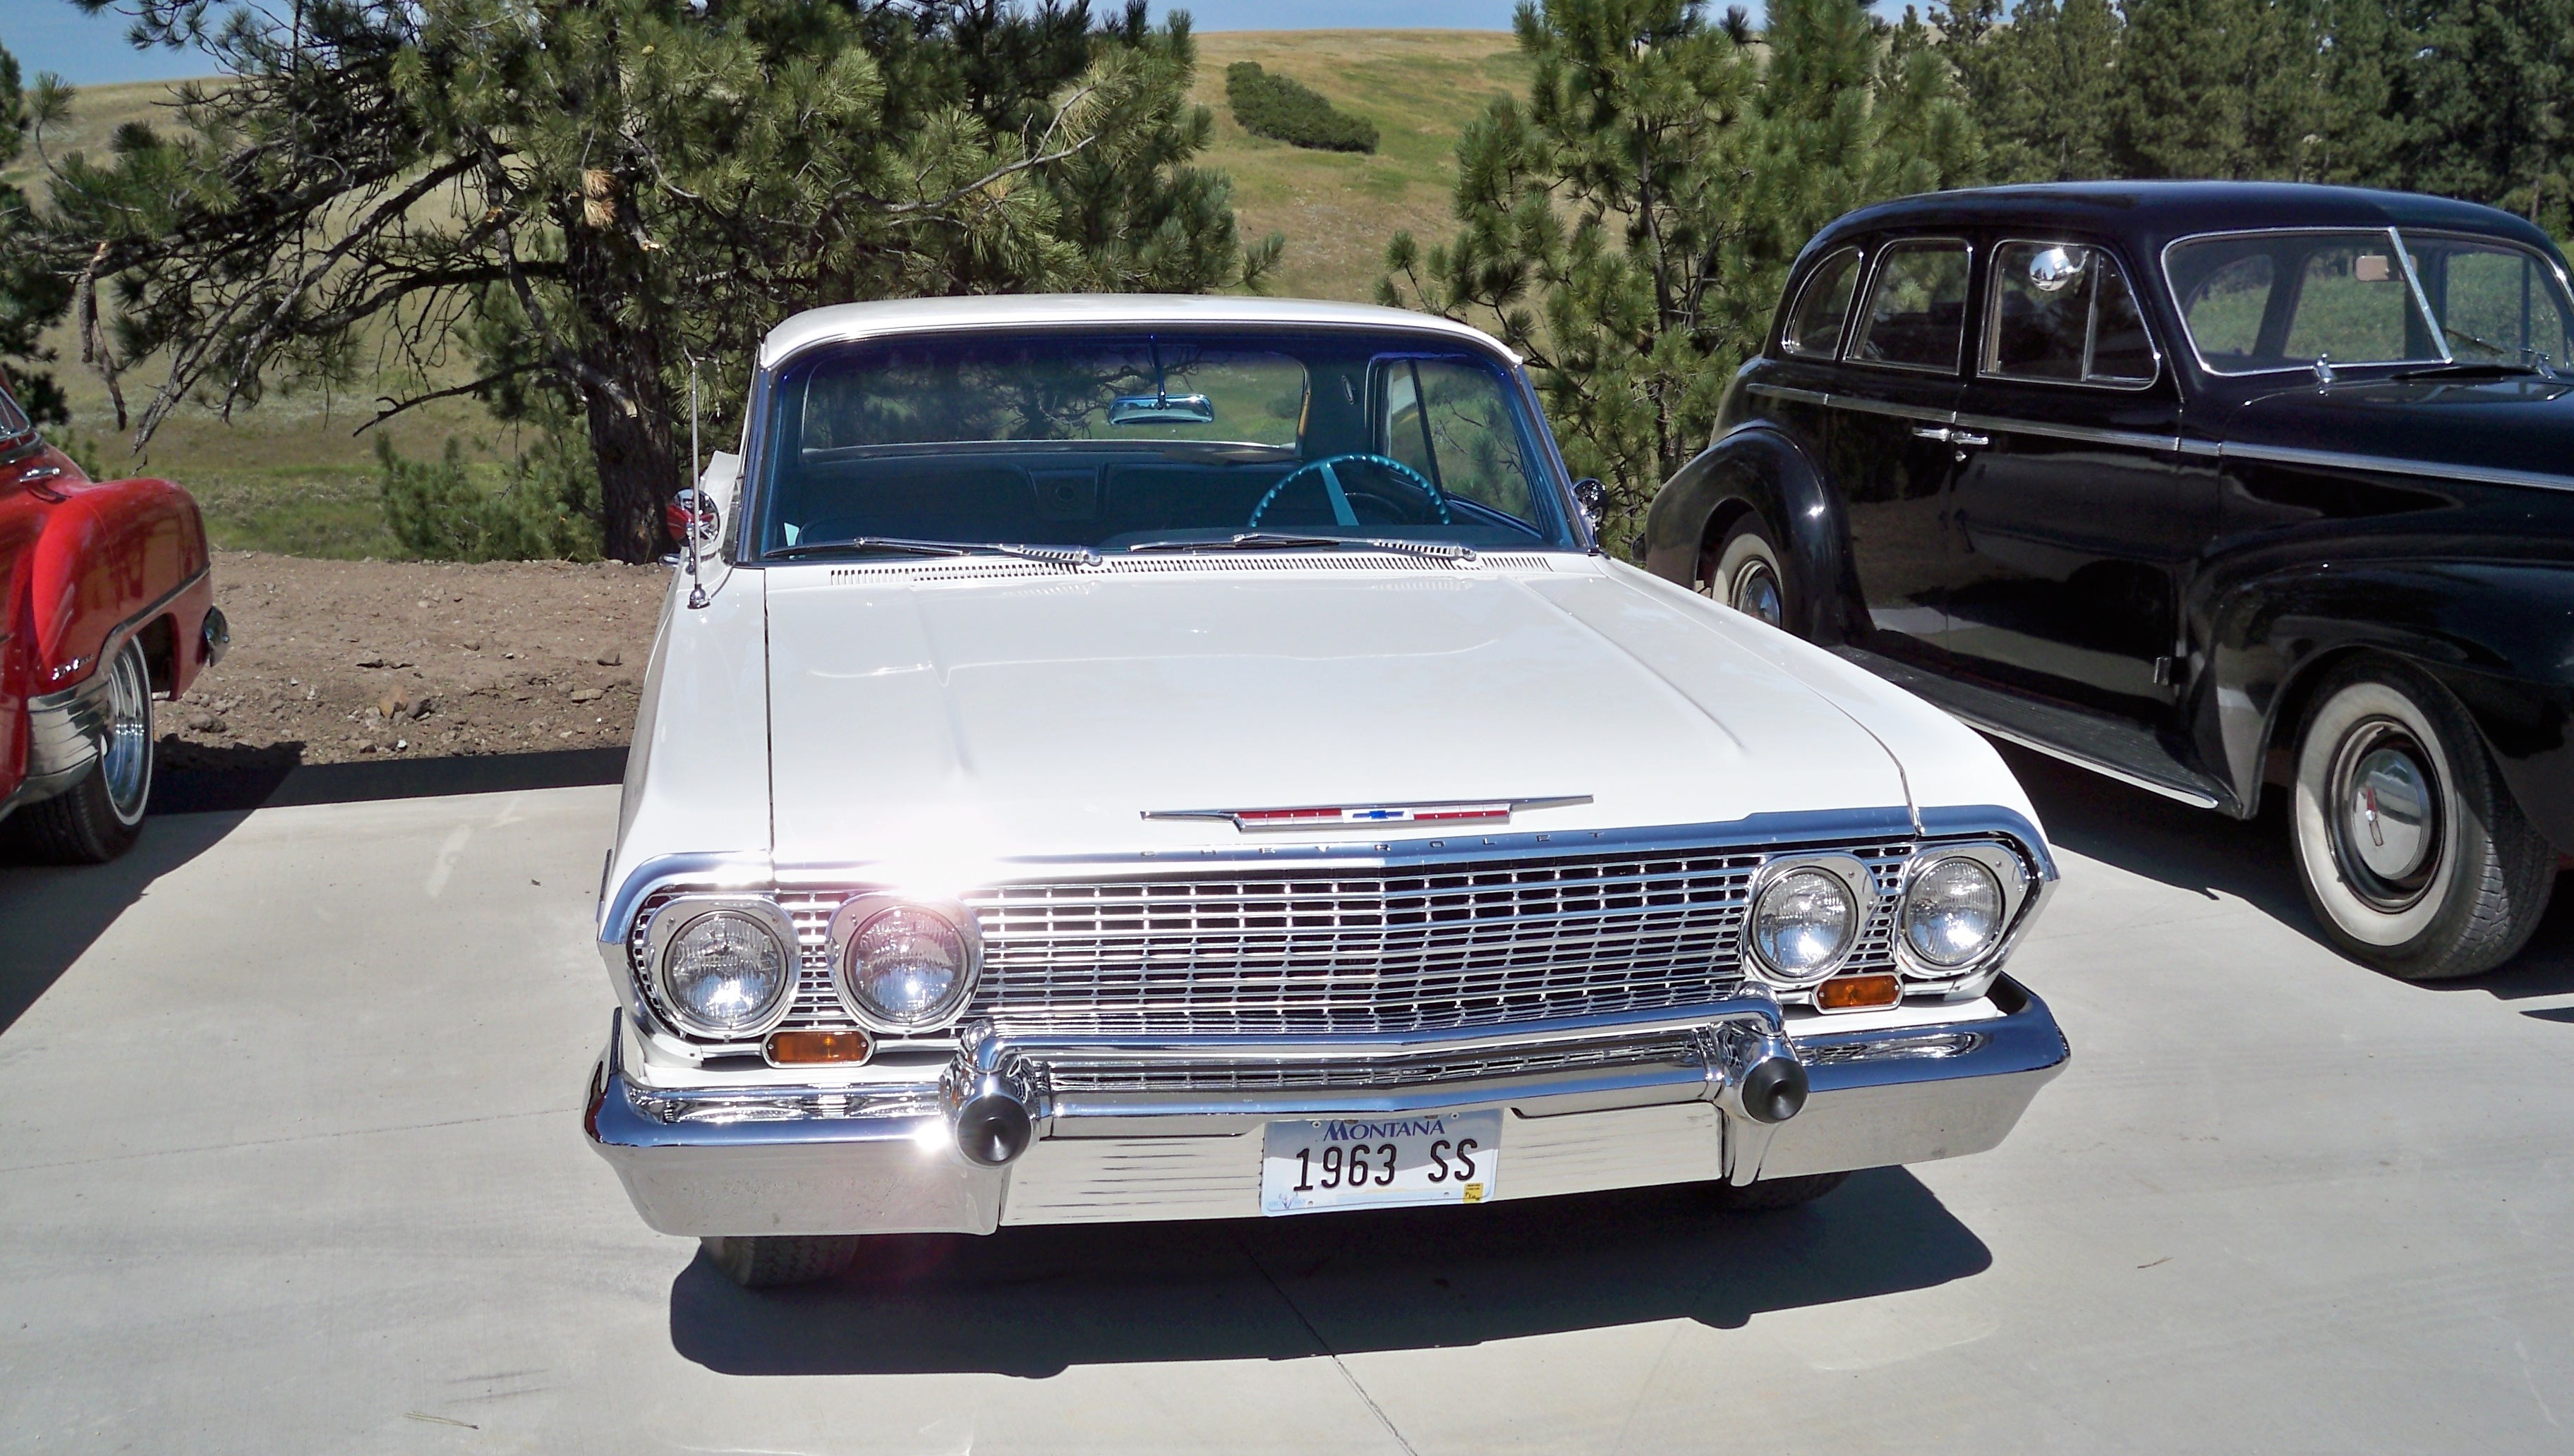
car, vintage, automobile, vehicle, old car, classic car, vintage car, automobiles, cars, sedan, classic, collector, vintage cars, classic cars, antique car, hot rod, white wall tires, land vehicle, street rod, collector cars, antique cars, automobile make, automotive exterior, compact car, luxury vehicle, full size car, hot rods